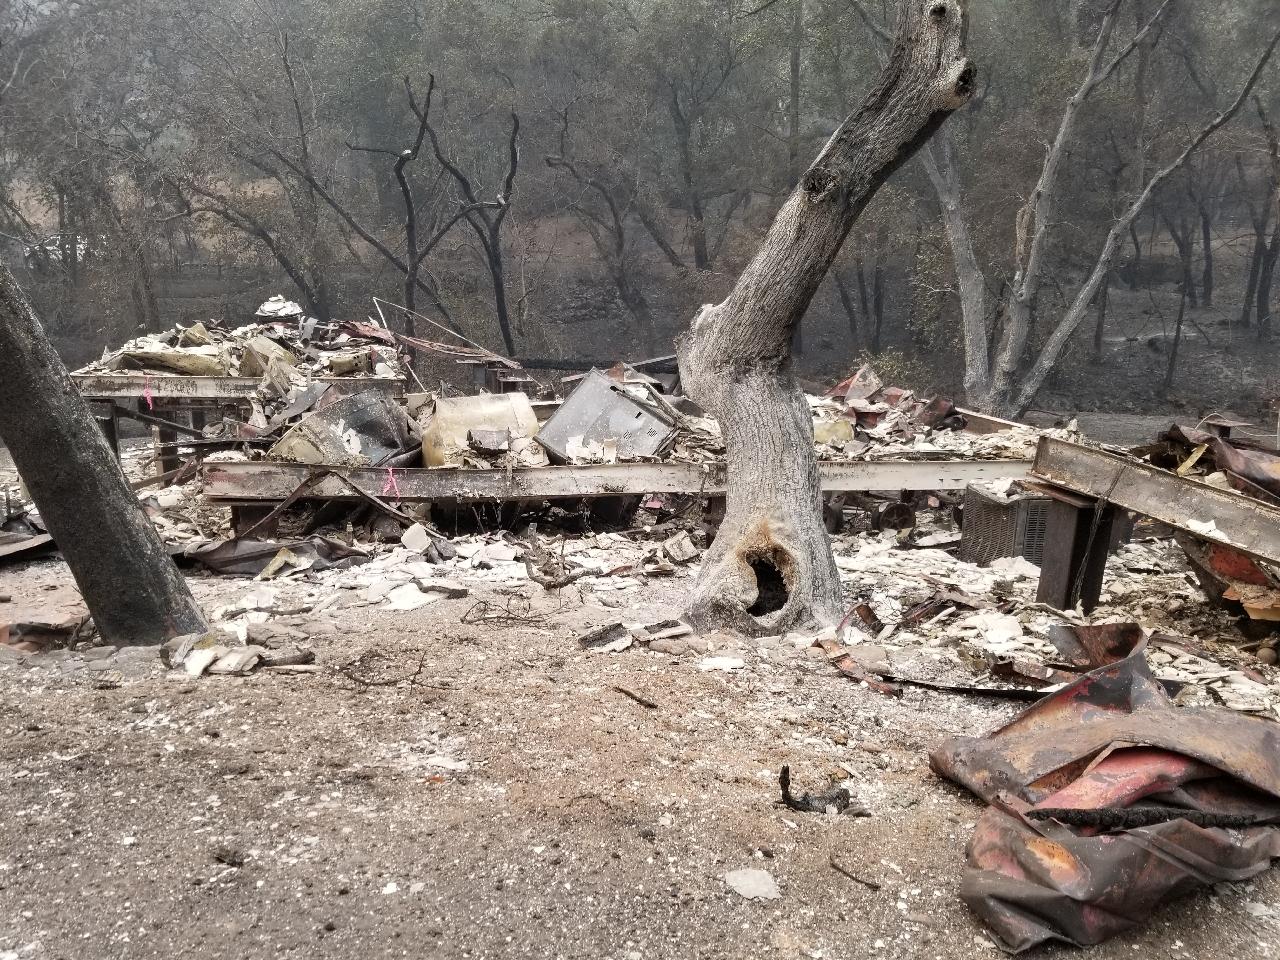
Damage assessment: destroyed